Celtic art

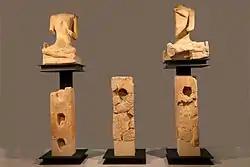
Sculpture from Roquepertuse, including "skull-niches" and seated figures

Figures of animals and humans do appear, especially in works with a religious element. Among the most spectacular objects are "cult wagons" in bronze, which are large wheeled trolleys containing crowded groups of standing figures, sometimes with a large bowl mounted on a shaft at the centre of the platform, probably for offerings to gods; a few examples have been found in graves. The figures are relatively simply modelled, without much success in detailed anatomical naturalism compared to cultures further south, but often achieving an impressive effect. There are also a number of single stone figures, often with a "leaf crown" — two flattish rounded projections, "resembling a pair of bloated commas", rising behind and to the side of the head, probably a sign of divinity.